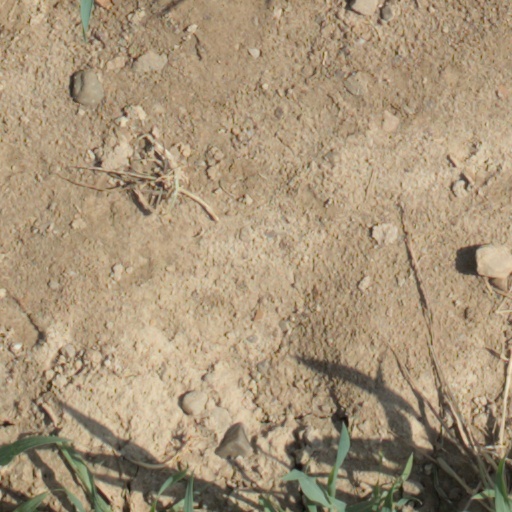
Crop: wheat